Sumlock ANITA calculator

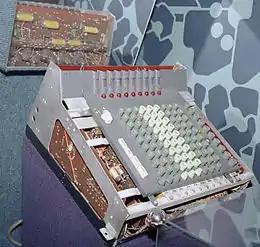
The prototype ANITA electronic calculator of 1958, with some of the covers removed, on display in the Science Museum, London.

However, the main constraint was to be the cost of the calculator. The cheapest electronic computer then cost approximately £50,000 GBP but to be competitive with mechanical calculators the target selling price of the electronic calculator was in the range £350 to £400.